Volkswagen Scirocco

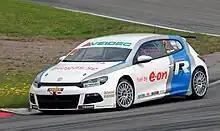
VW Scirocco STCC

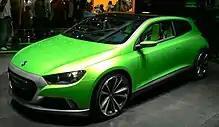
IROC concept at the 2006 Paris Motor Show

Six years after its launch in 2008, Volkswagen revealed the 2014 Scirocco facelift at the Geneva Motor Show. On the outside the changes weren't obvious as Volkswagen installed only a slightly re-profiled bumper, new bi-xenon headlights with LED daytime running lights and they also tweaked the grille. At the back there were restyled LED taillights, along with a reworked bumper and boot lid. The changes carried over onto the range-topping Scirocco R as well.